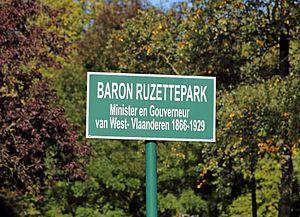
Bruges (Belgique)